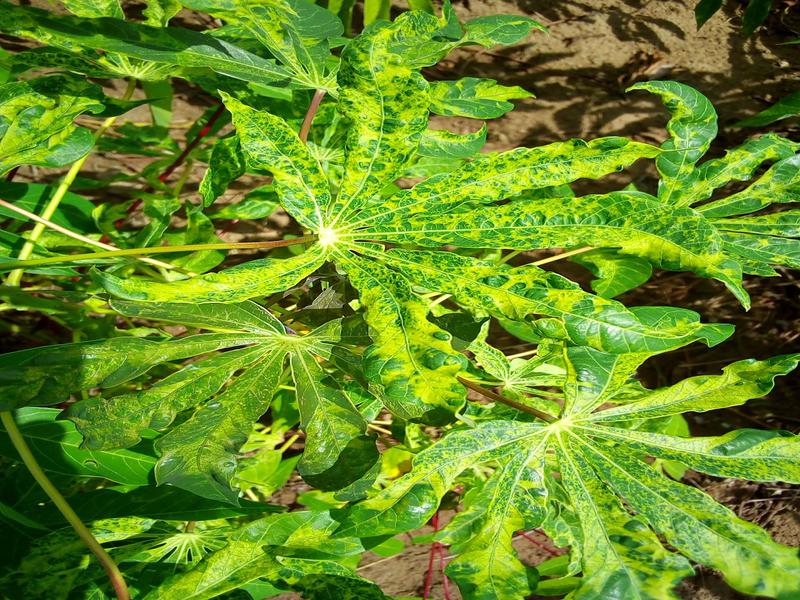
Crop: cassava
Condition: mosaic_disease